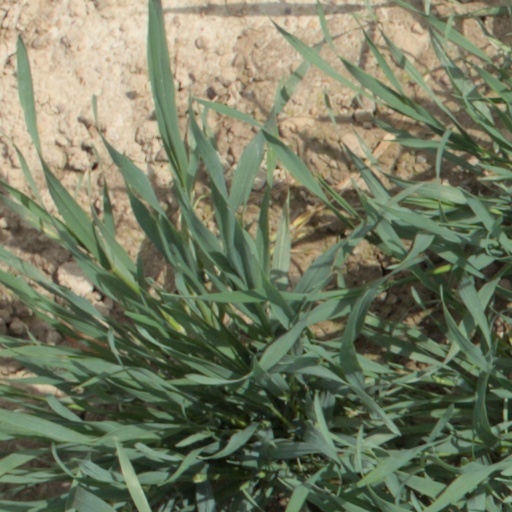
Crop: wheat